Christina of the Isles

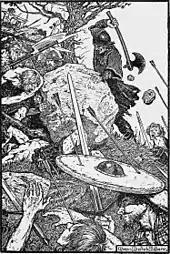
An early twentieth-century depiction of the Battle of the Pass of Brander, a conflict in which Robert I defeated Clann Dubhghaill in about 1308, probably with the aid of Clann Ruaidhrí and Clann Domhnaill. Warriors from the Clann Ruaidhrí lordship may have also played a major part in Robert I's victory at Loudoun Hill.

In 1296, Edward I, King of England invaded and easily conquered the Scottish realm. Like most other Scottish landholders, Lachlann and Christina rendered homage to the triumphant king later in August.